D. G. Scofield

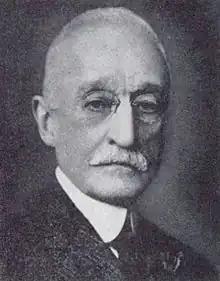
D. G. Scofield

Demetrius Gustavus Scofield (January 28, 1843 – July 31, 1917) was a pioneer of the oil business in California who founded a number of companies in that state and became the first president of Standard Oil of California.